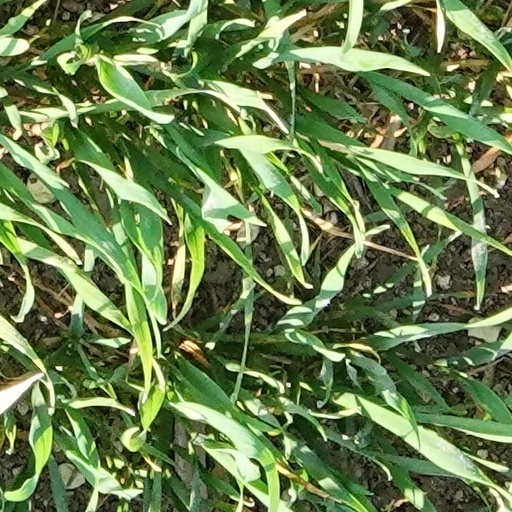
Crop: wheat